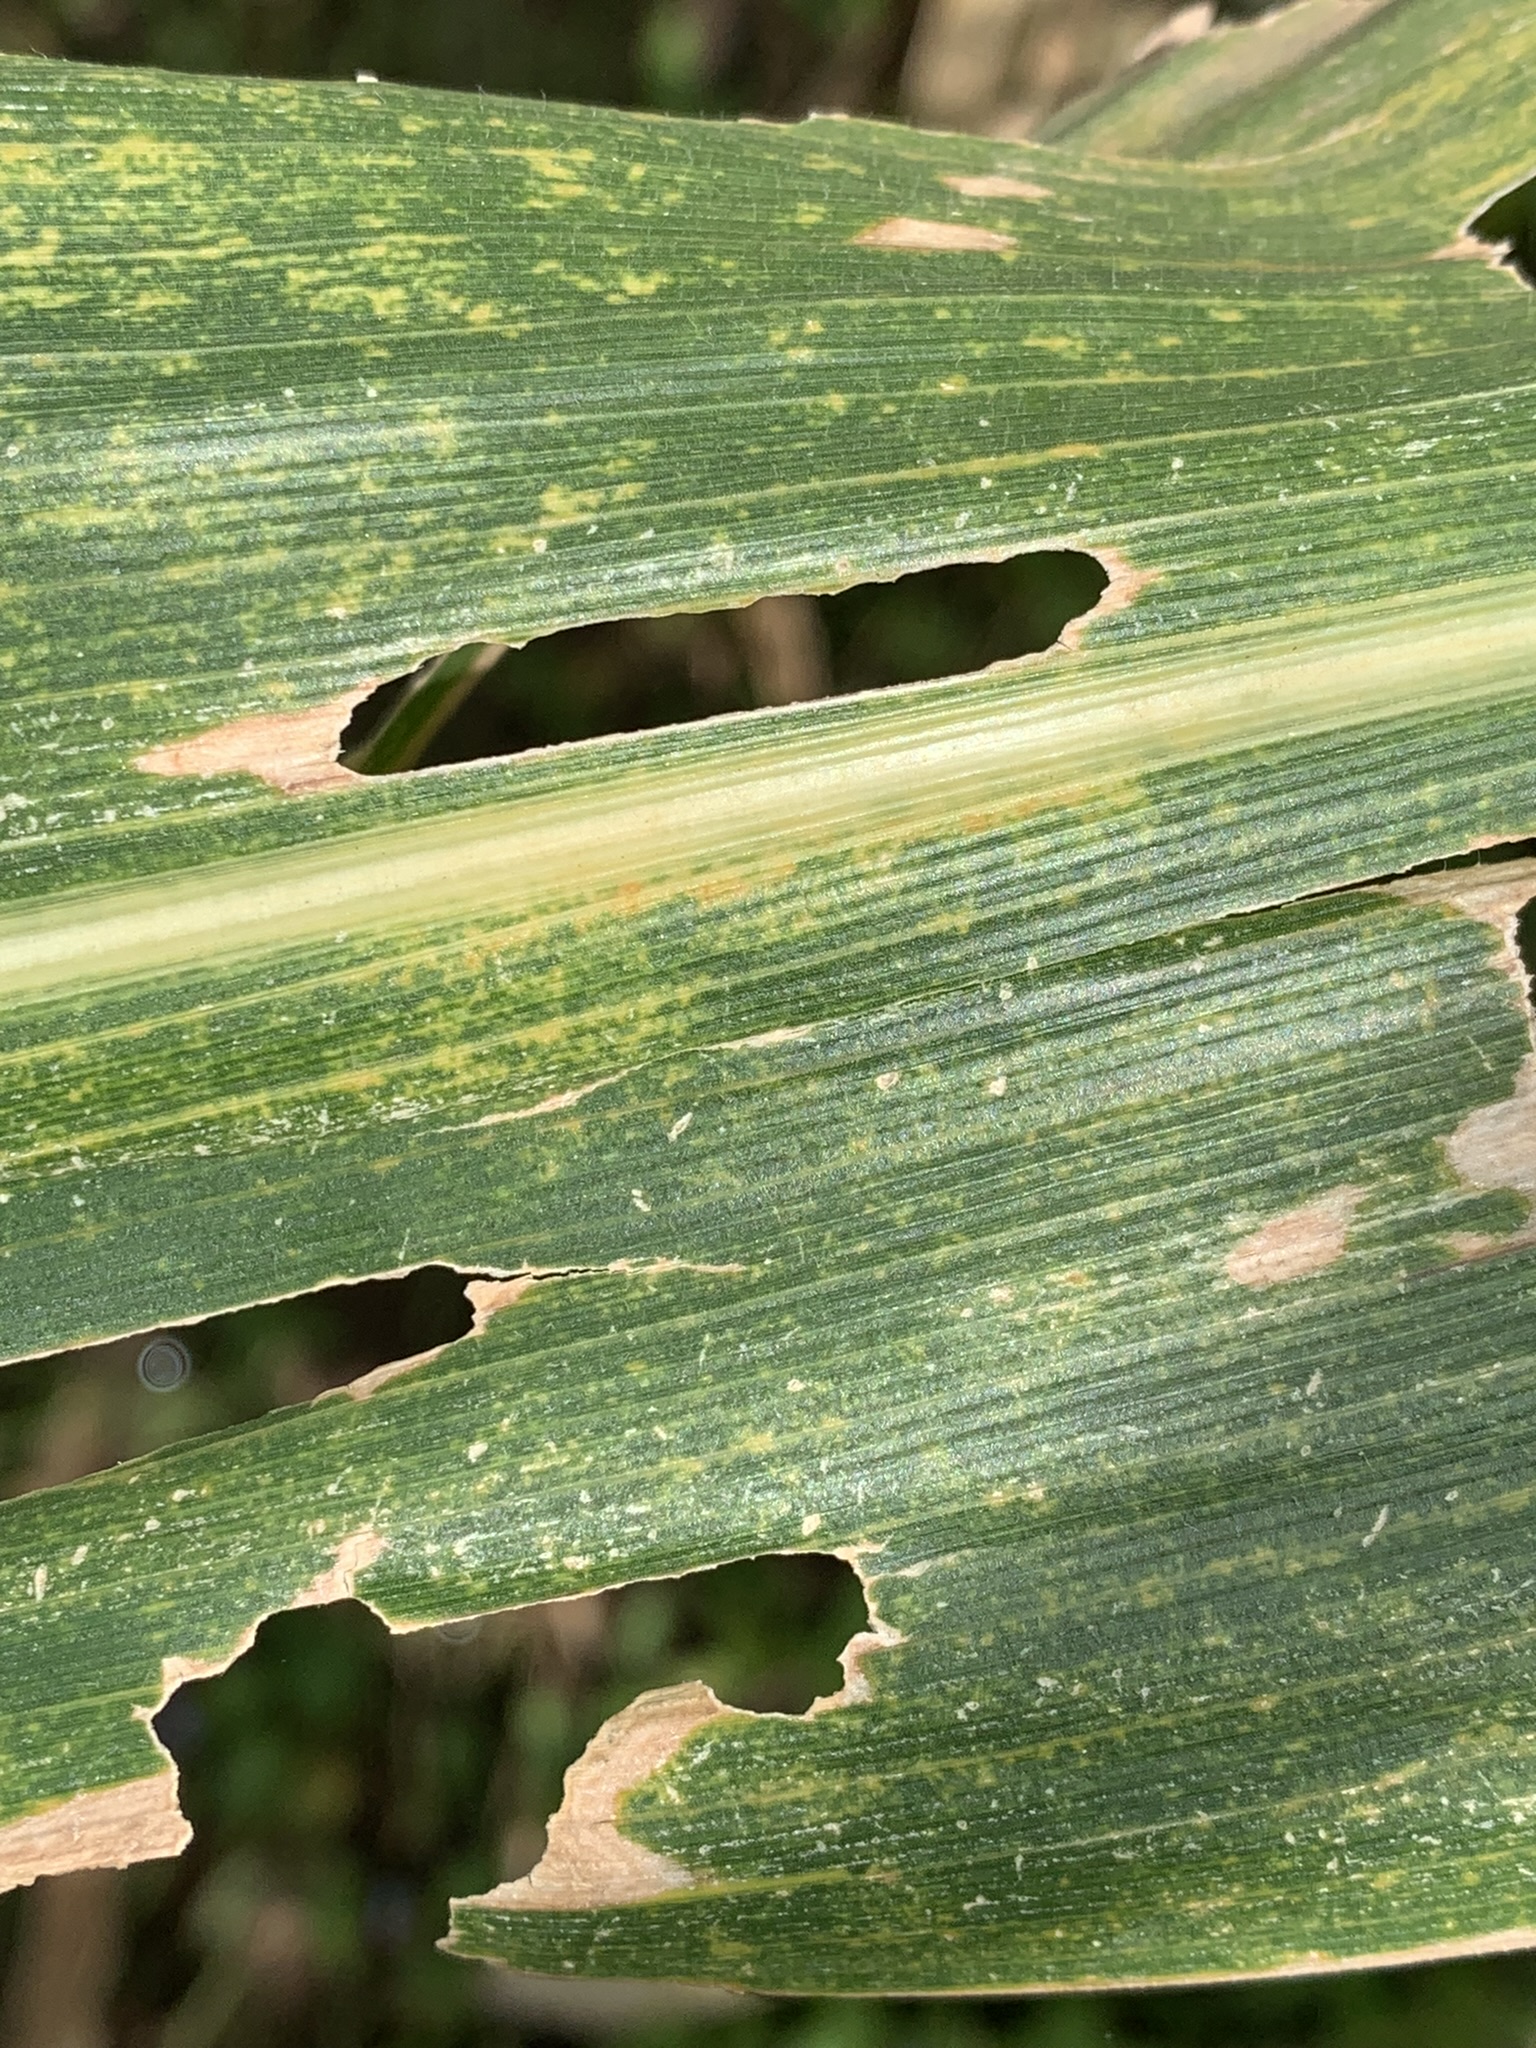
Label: MLN